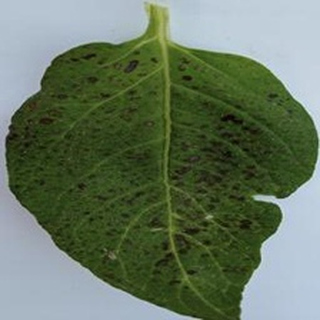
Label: potato_early_blight